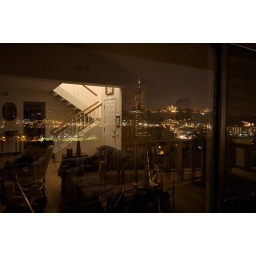
Reflections. On the balcony shooting the night light scene (w/tripod) in the reflection of the patio glass door.